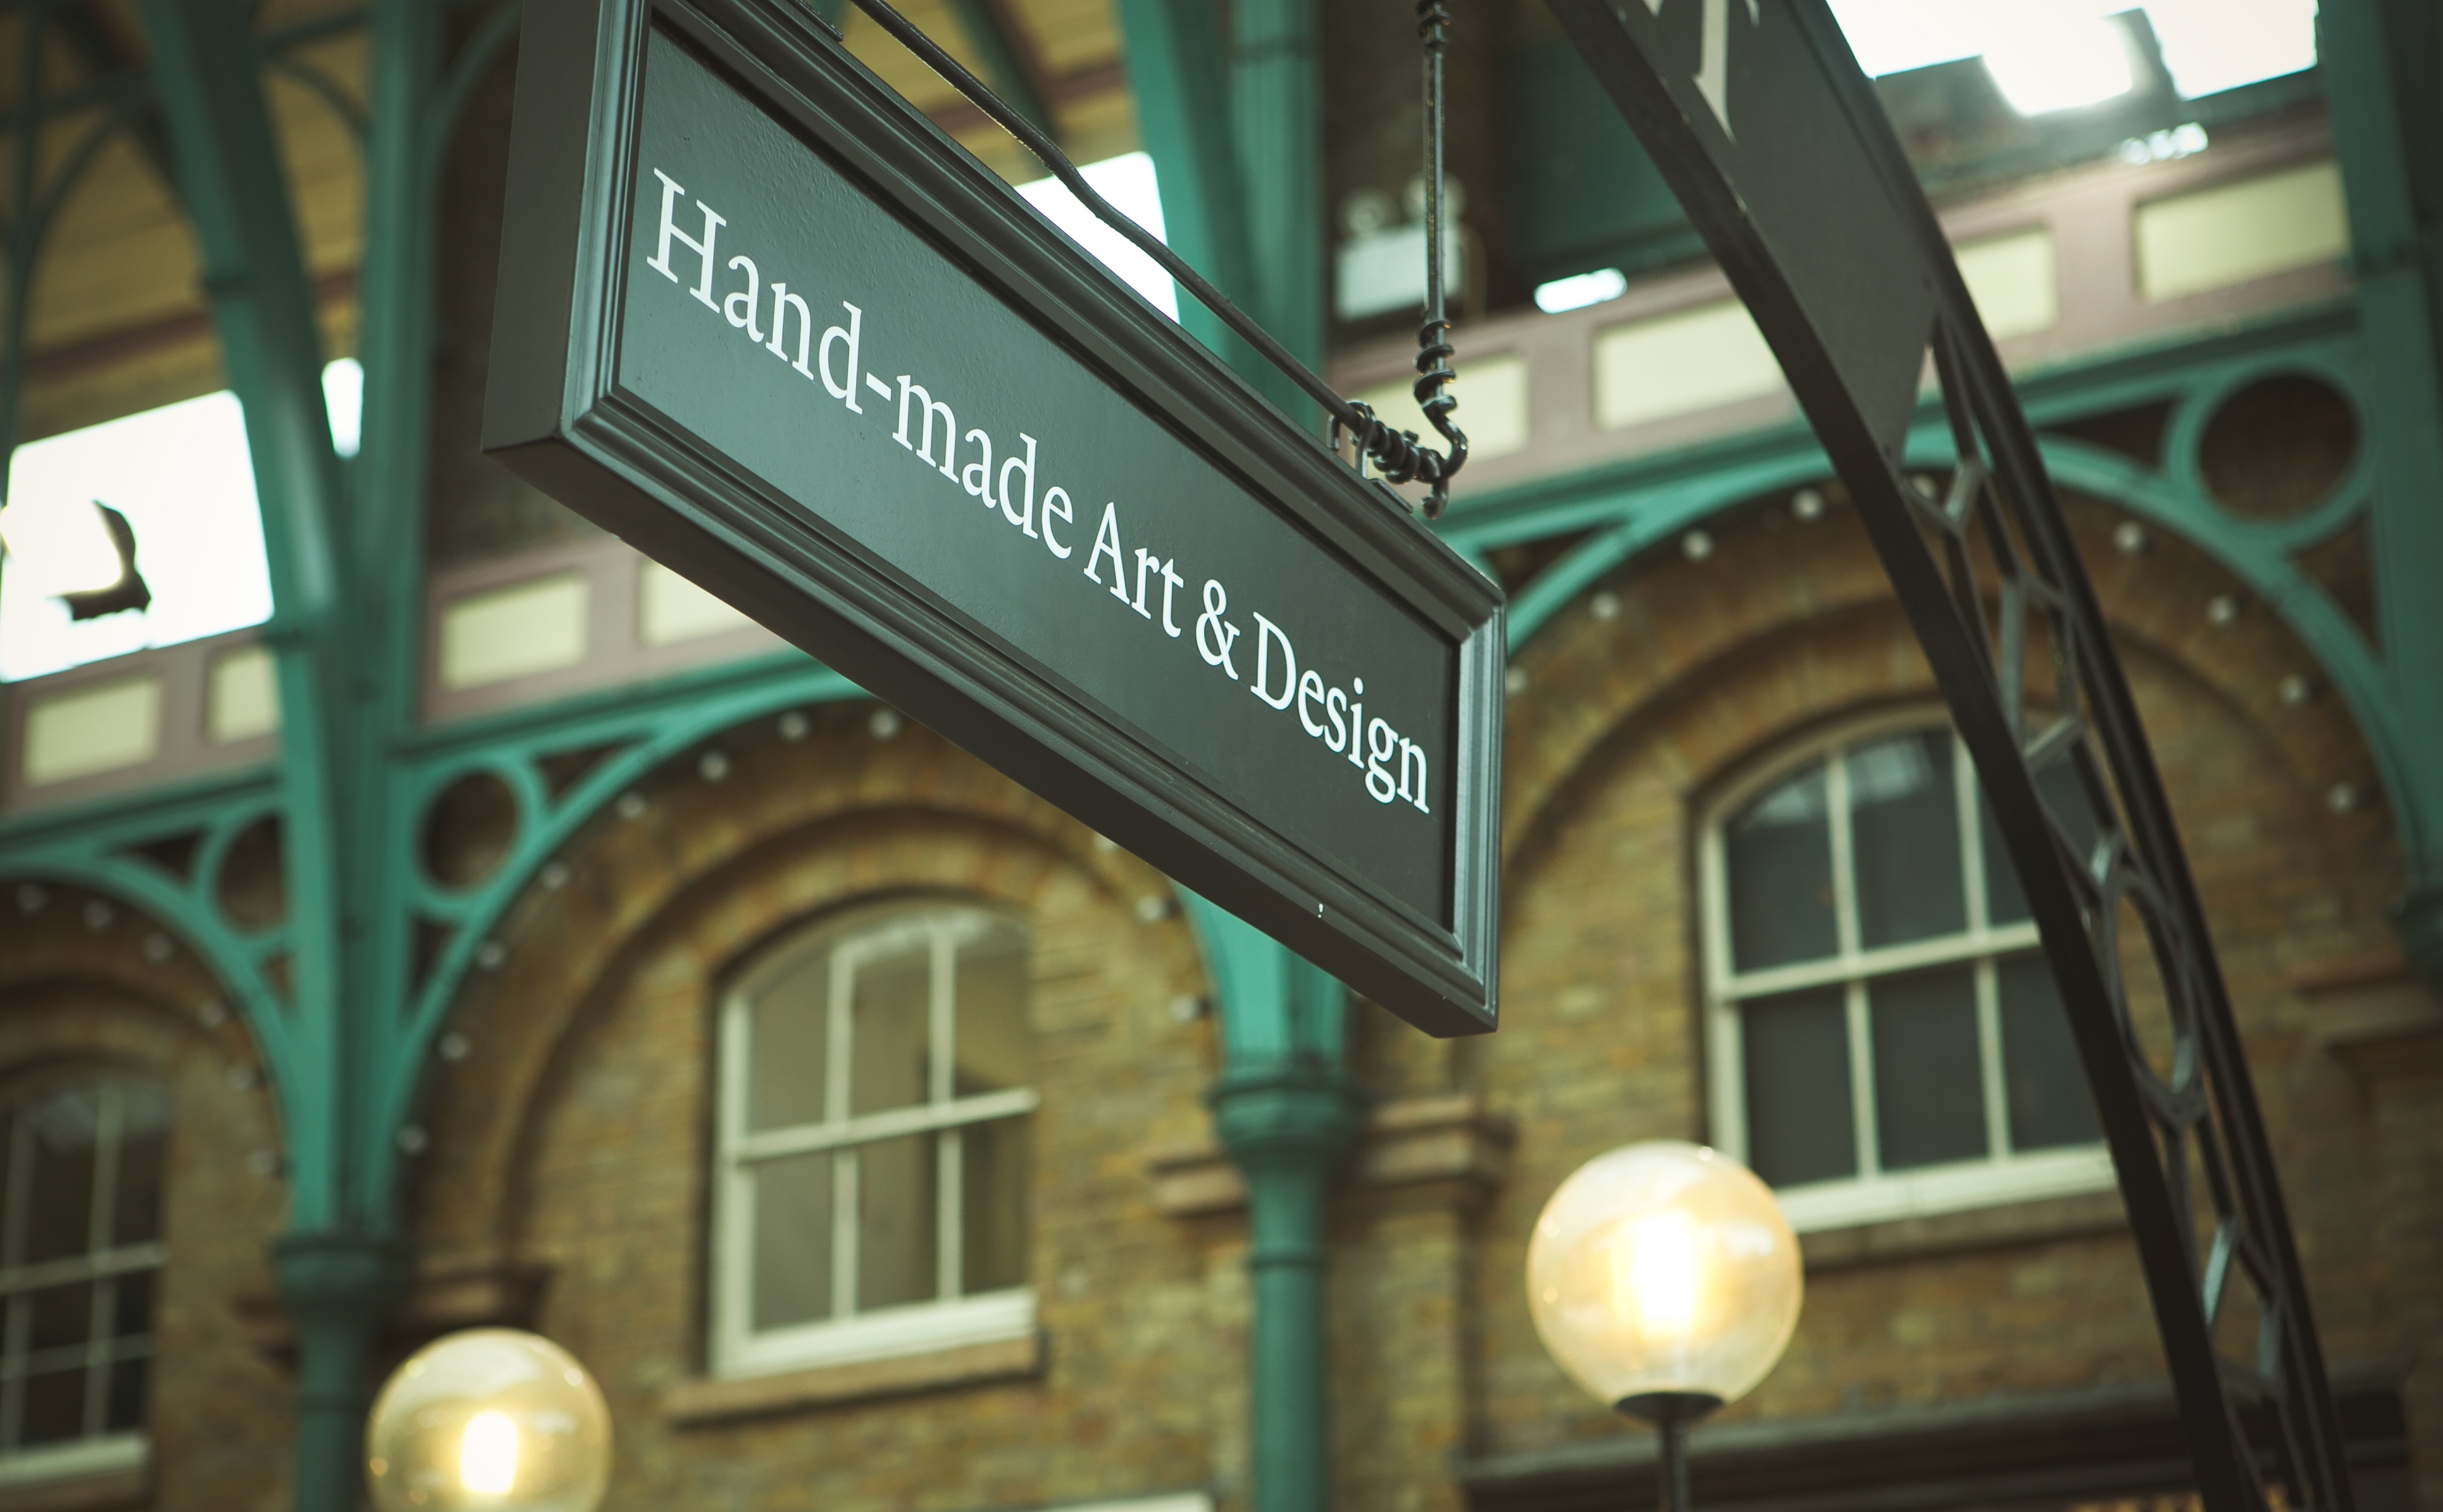
architecture, building, font, signage, city, tourist attraction, facade, window, glass, house, arcade